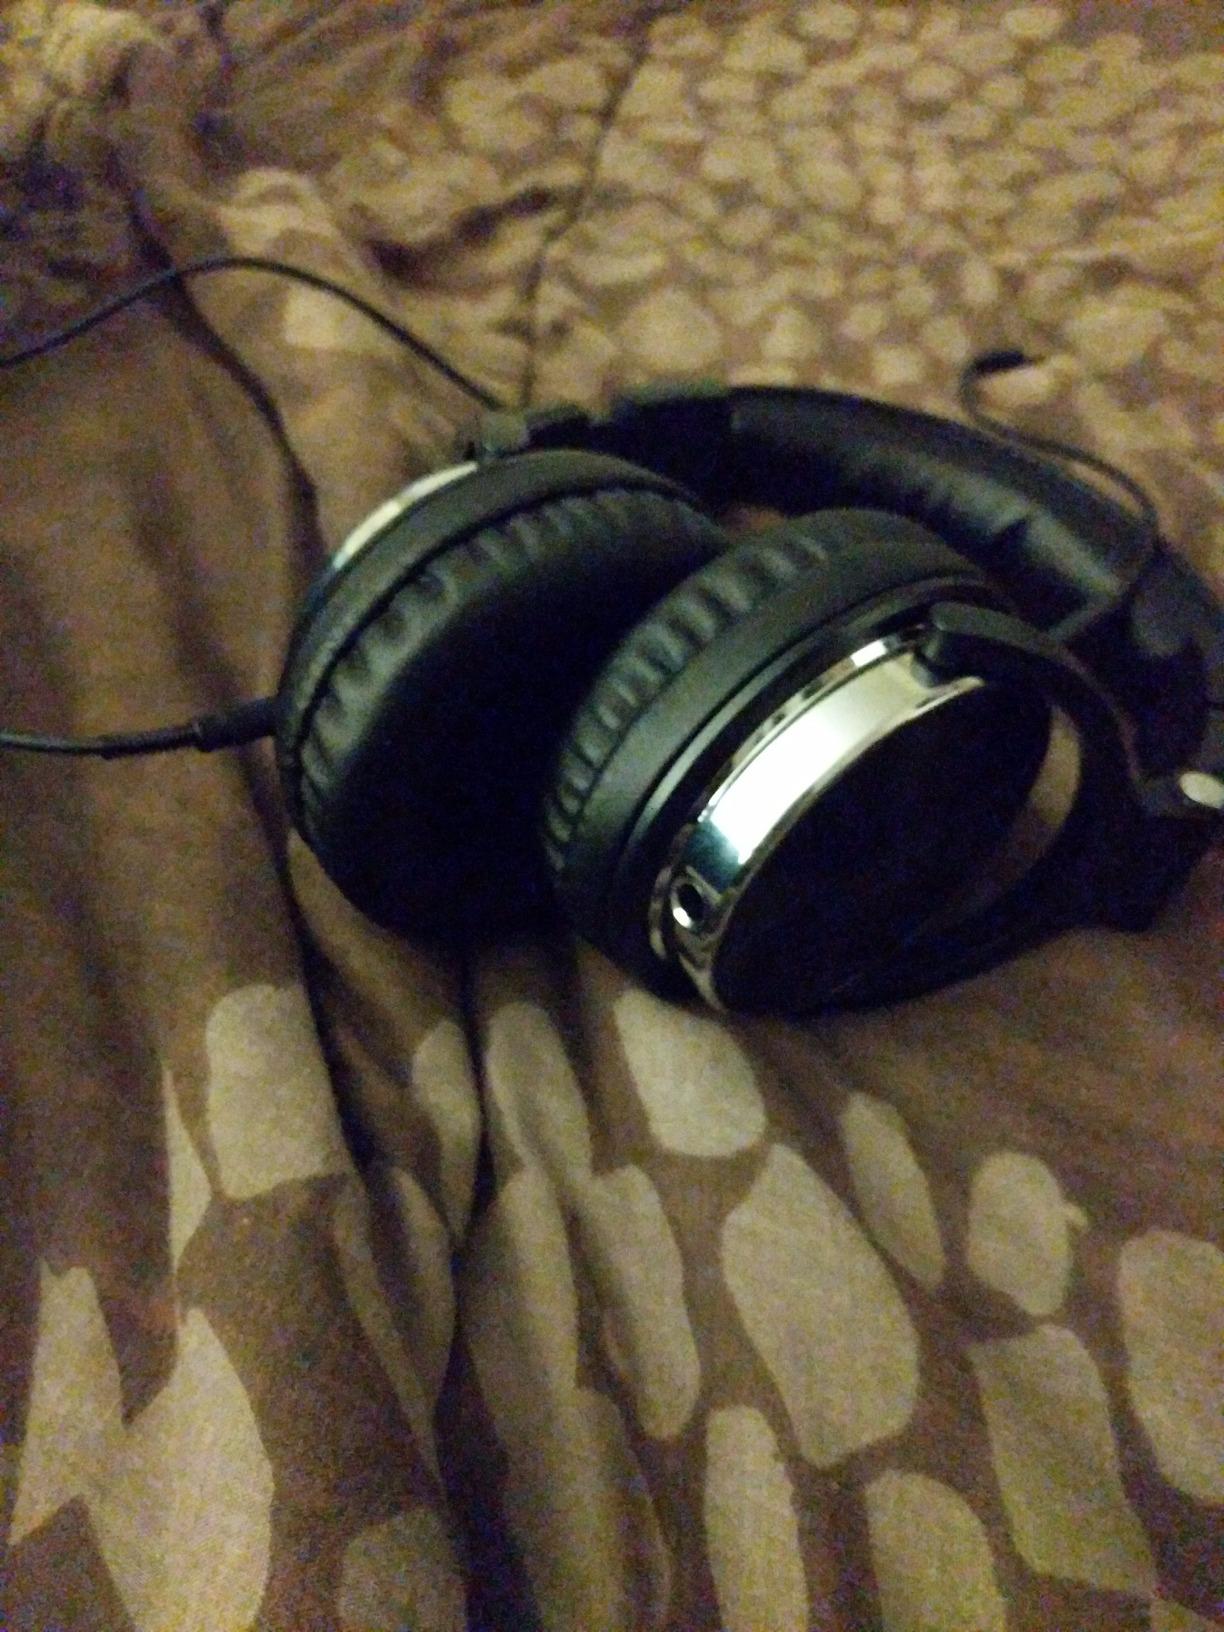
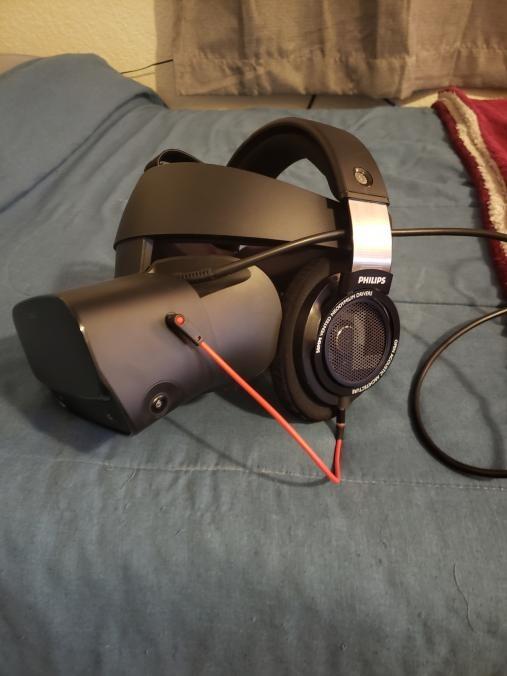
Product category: headphones
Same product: no